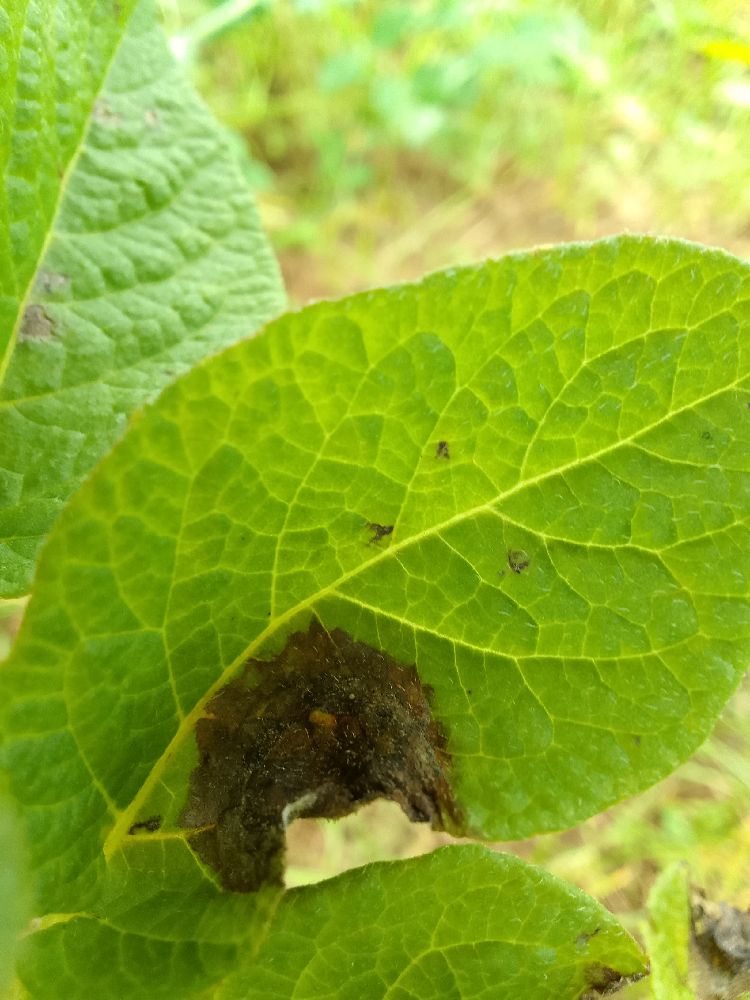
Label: Late blight